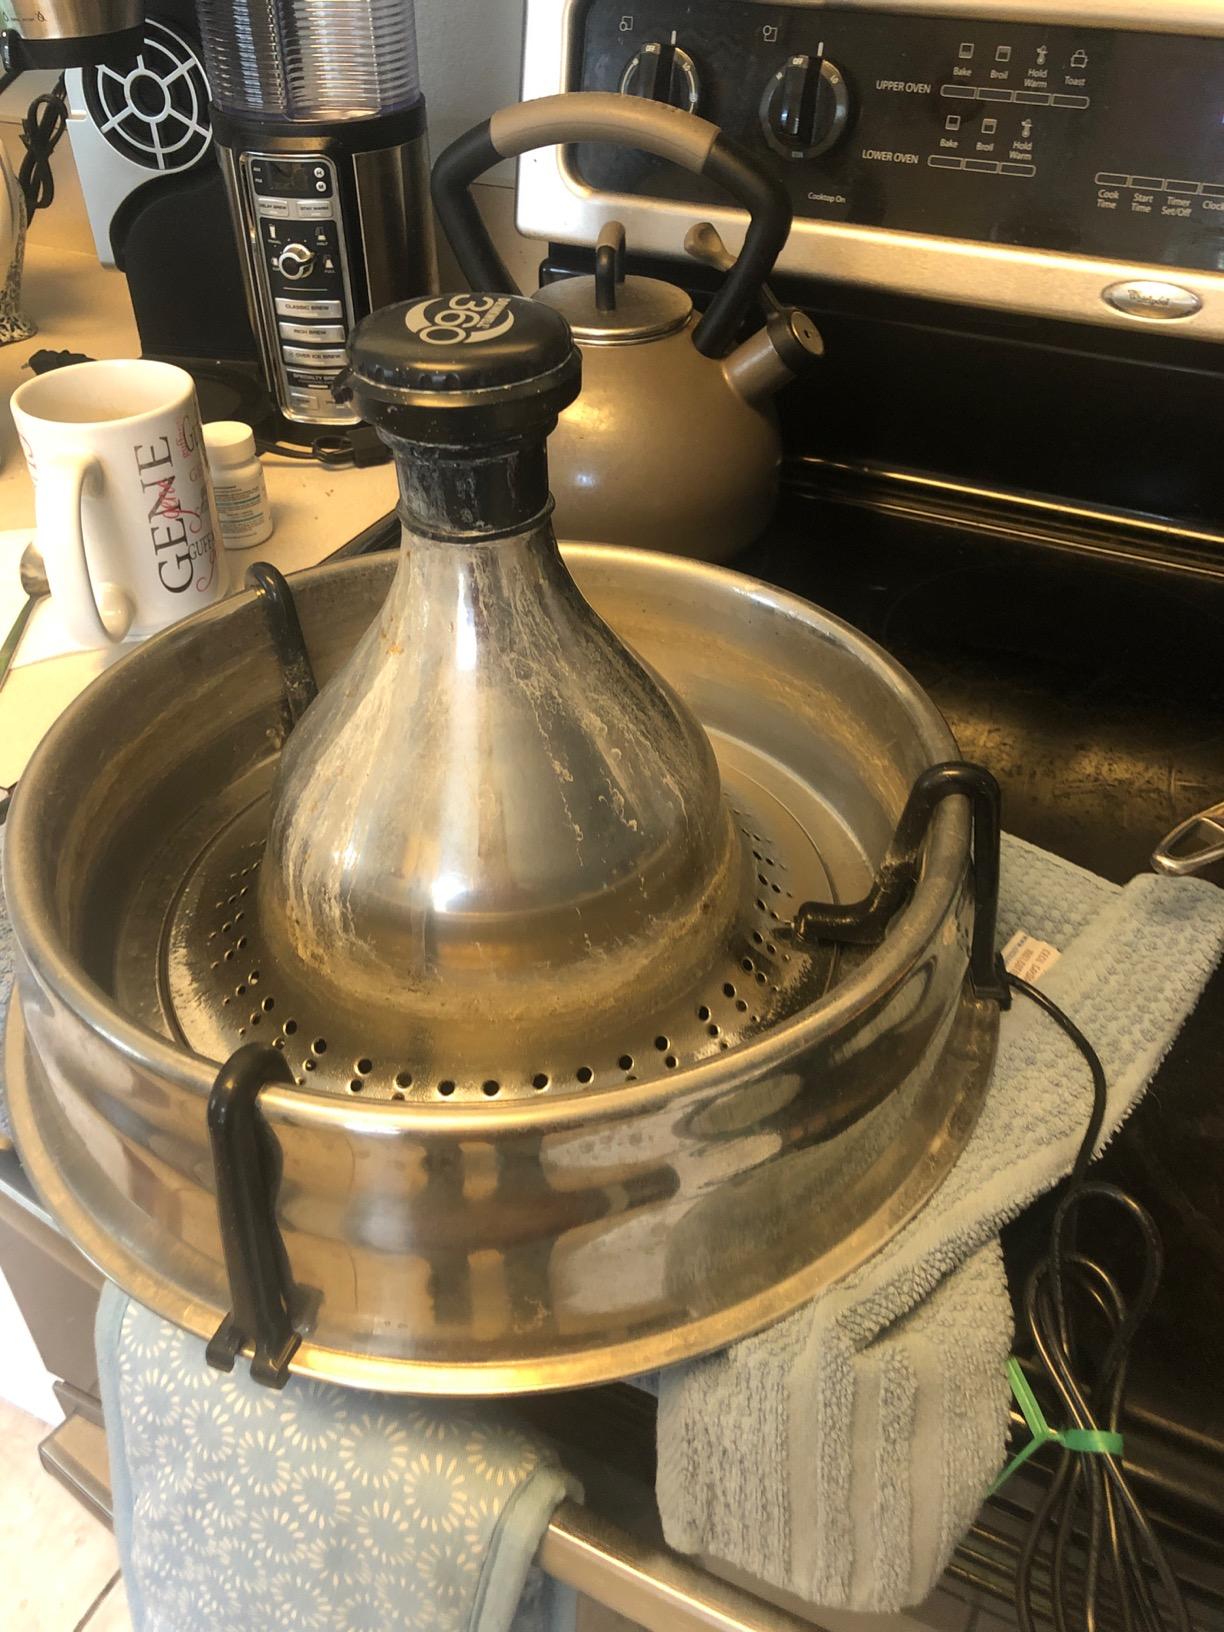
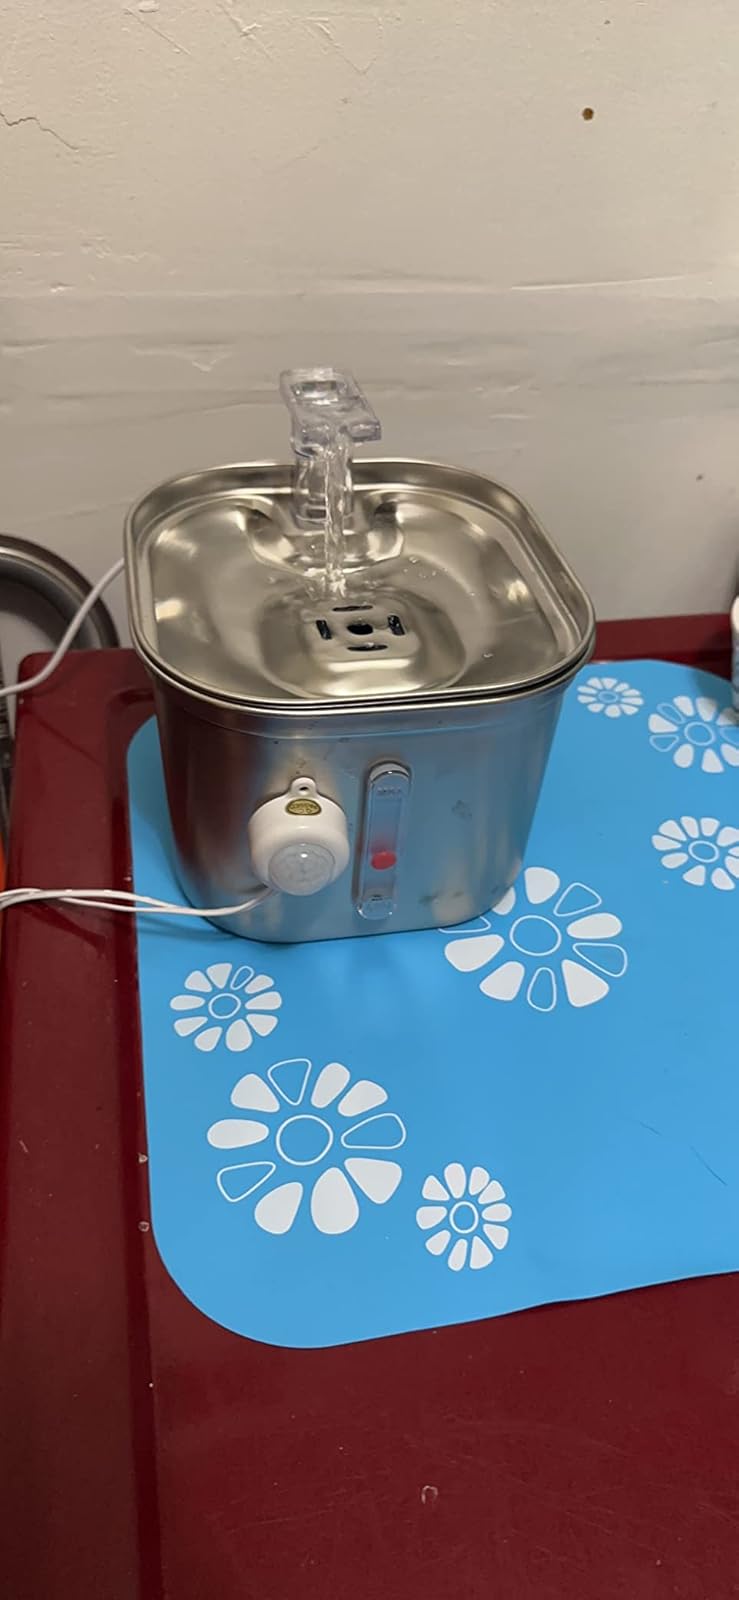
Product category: items_bowl
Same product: no